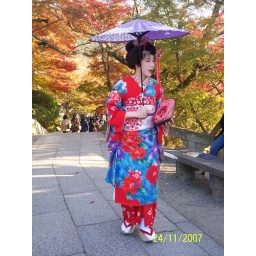
Japanese girl in traditional dress ar Kiyomizudera temple, Kyoto, Japan